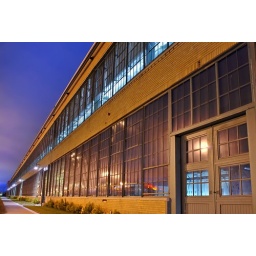
corporate office space in the old ford motor company's assembly plant - richmond, california